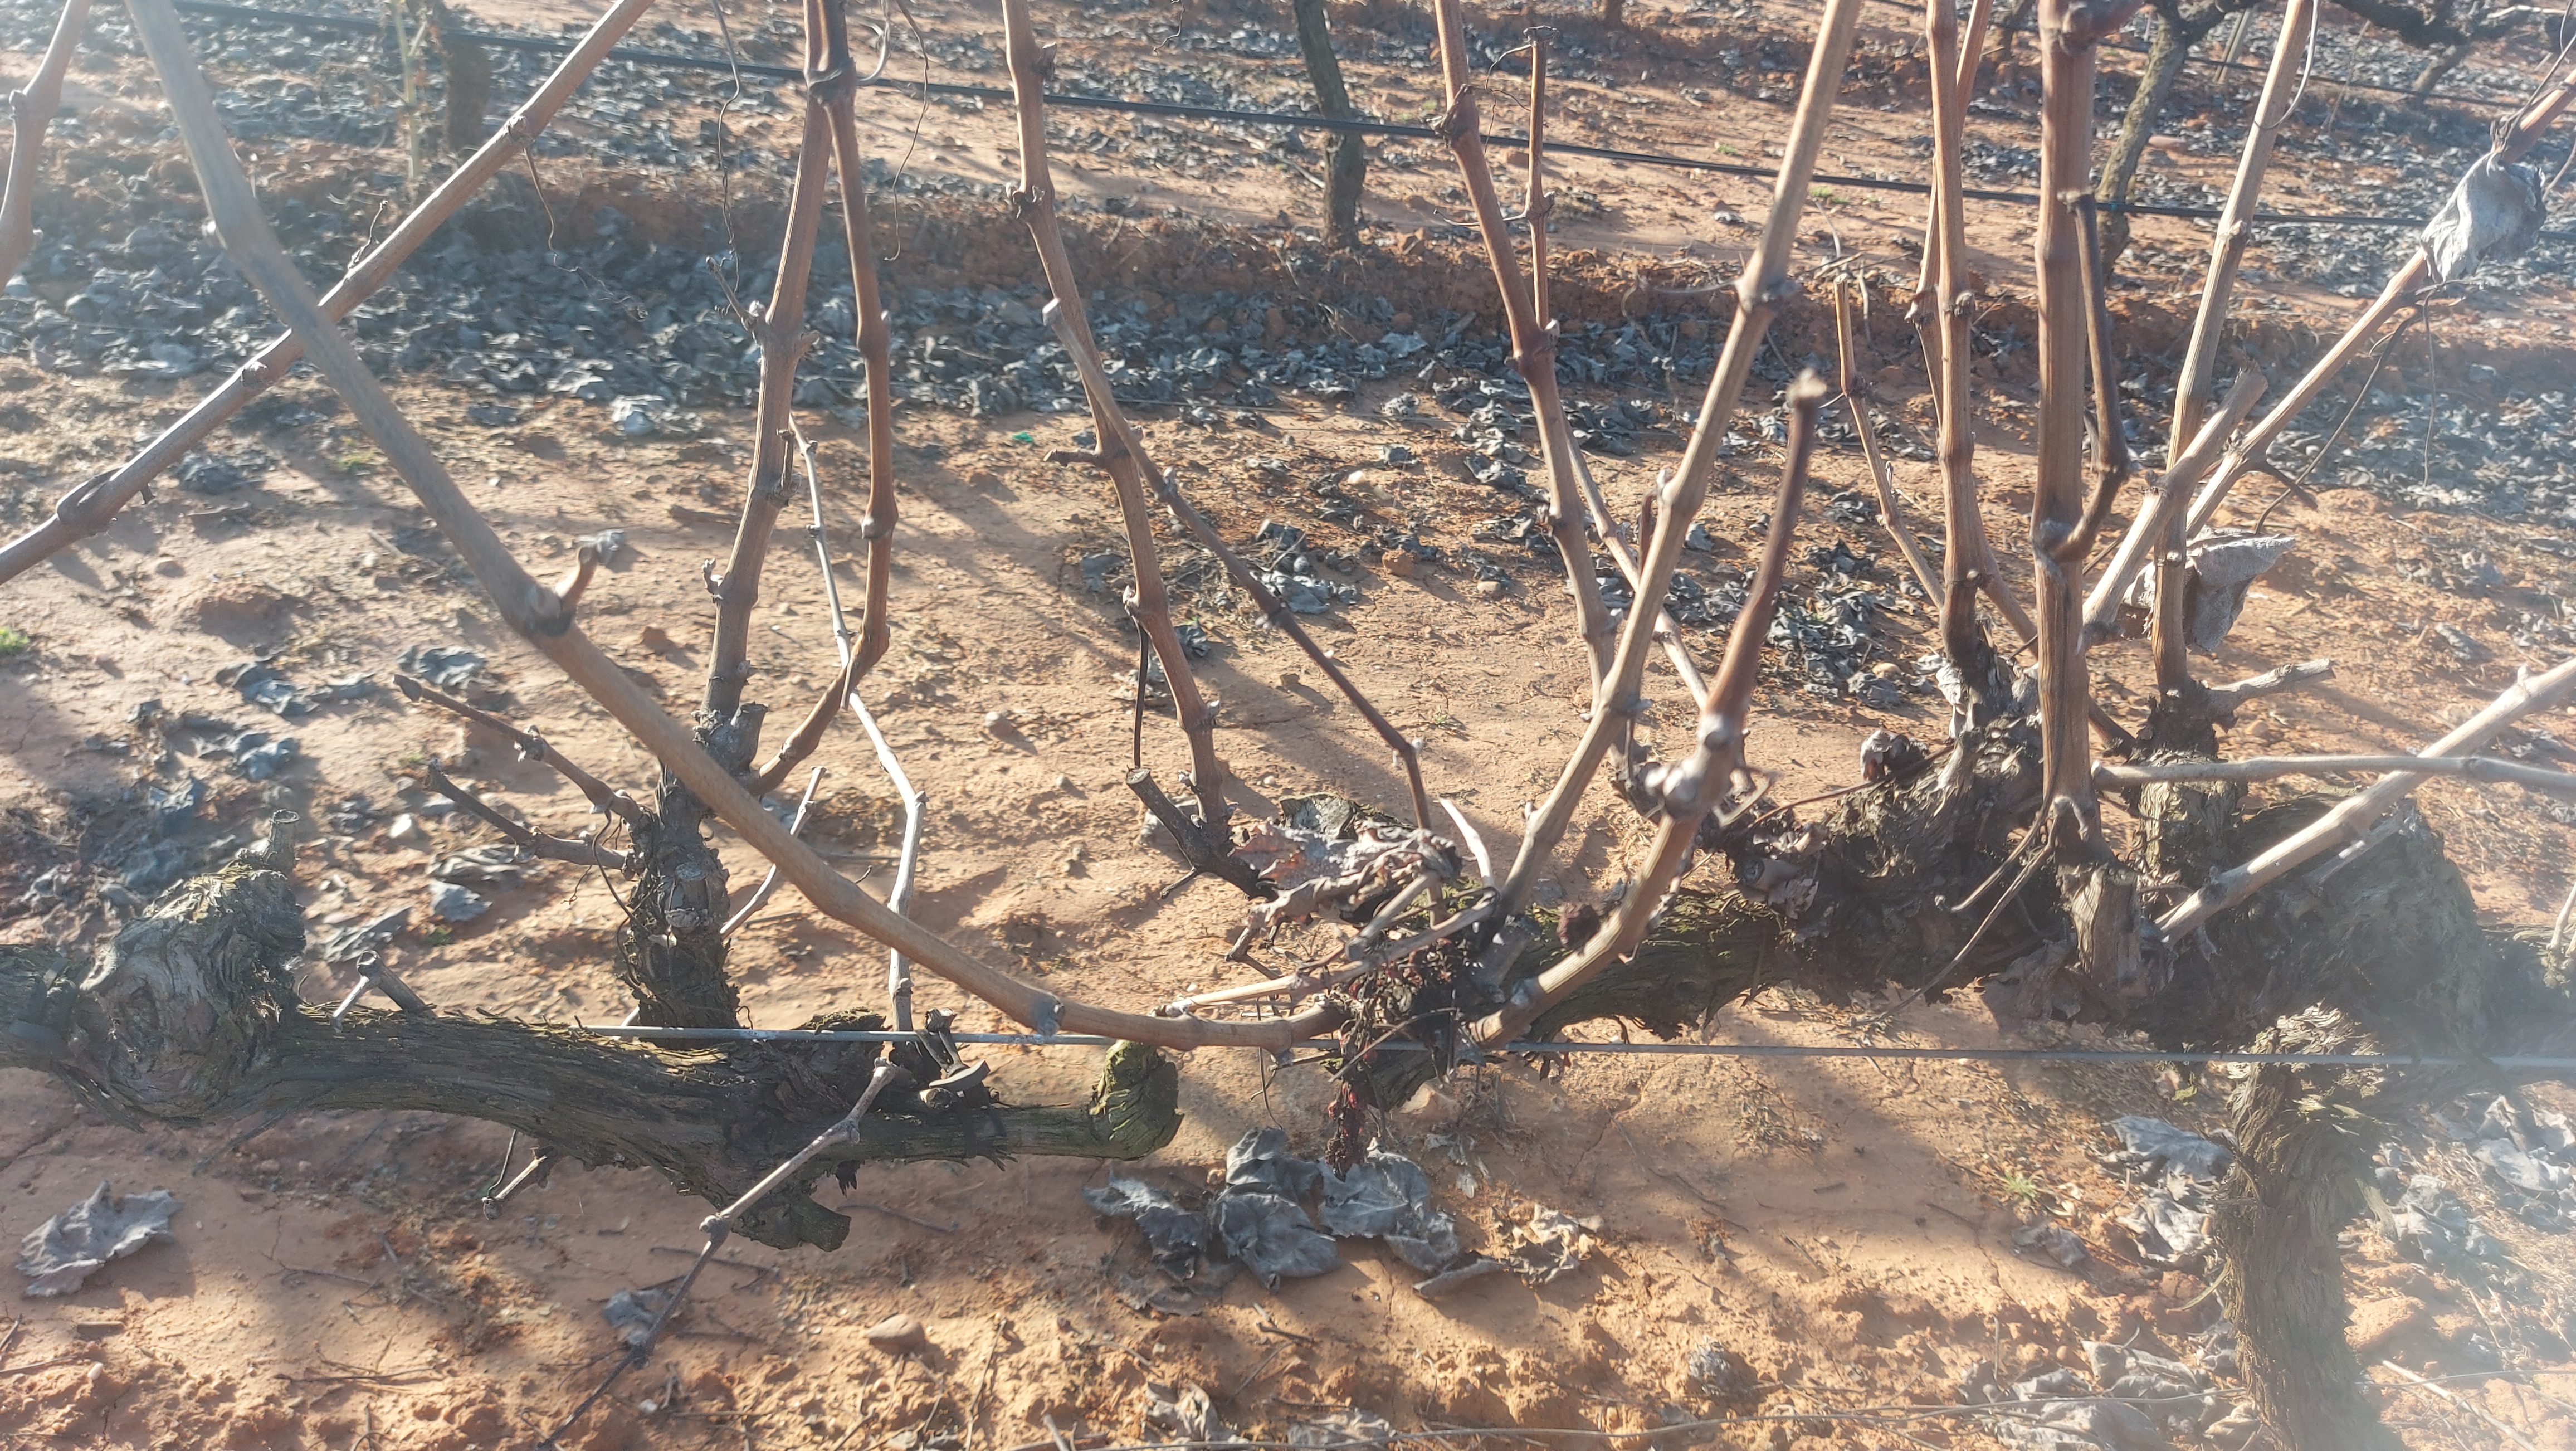
Unpruned shoots: 14
Pruned shoots: 0
Trunks: 2